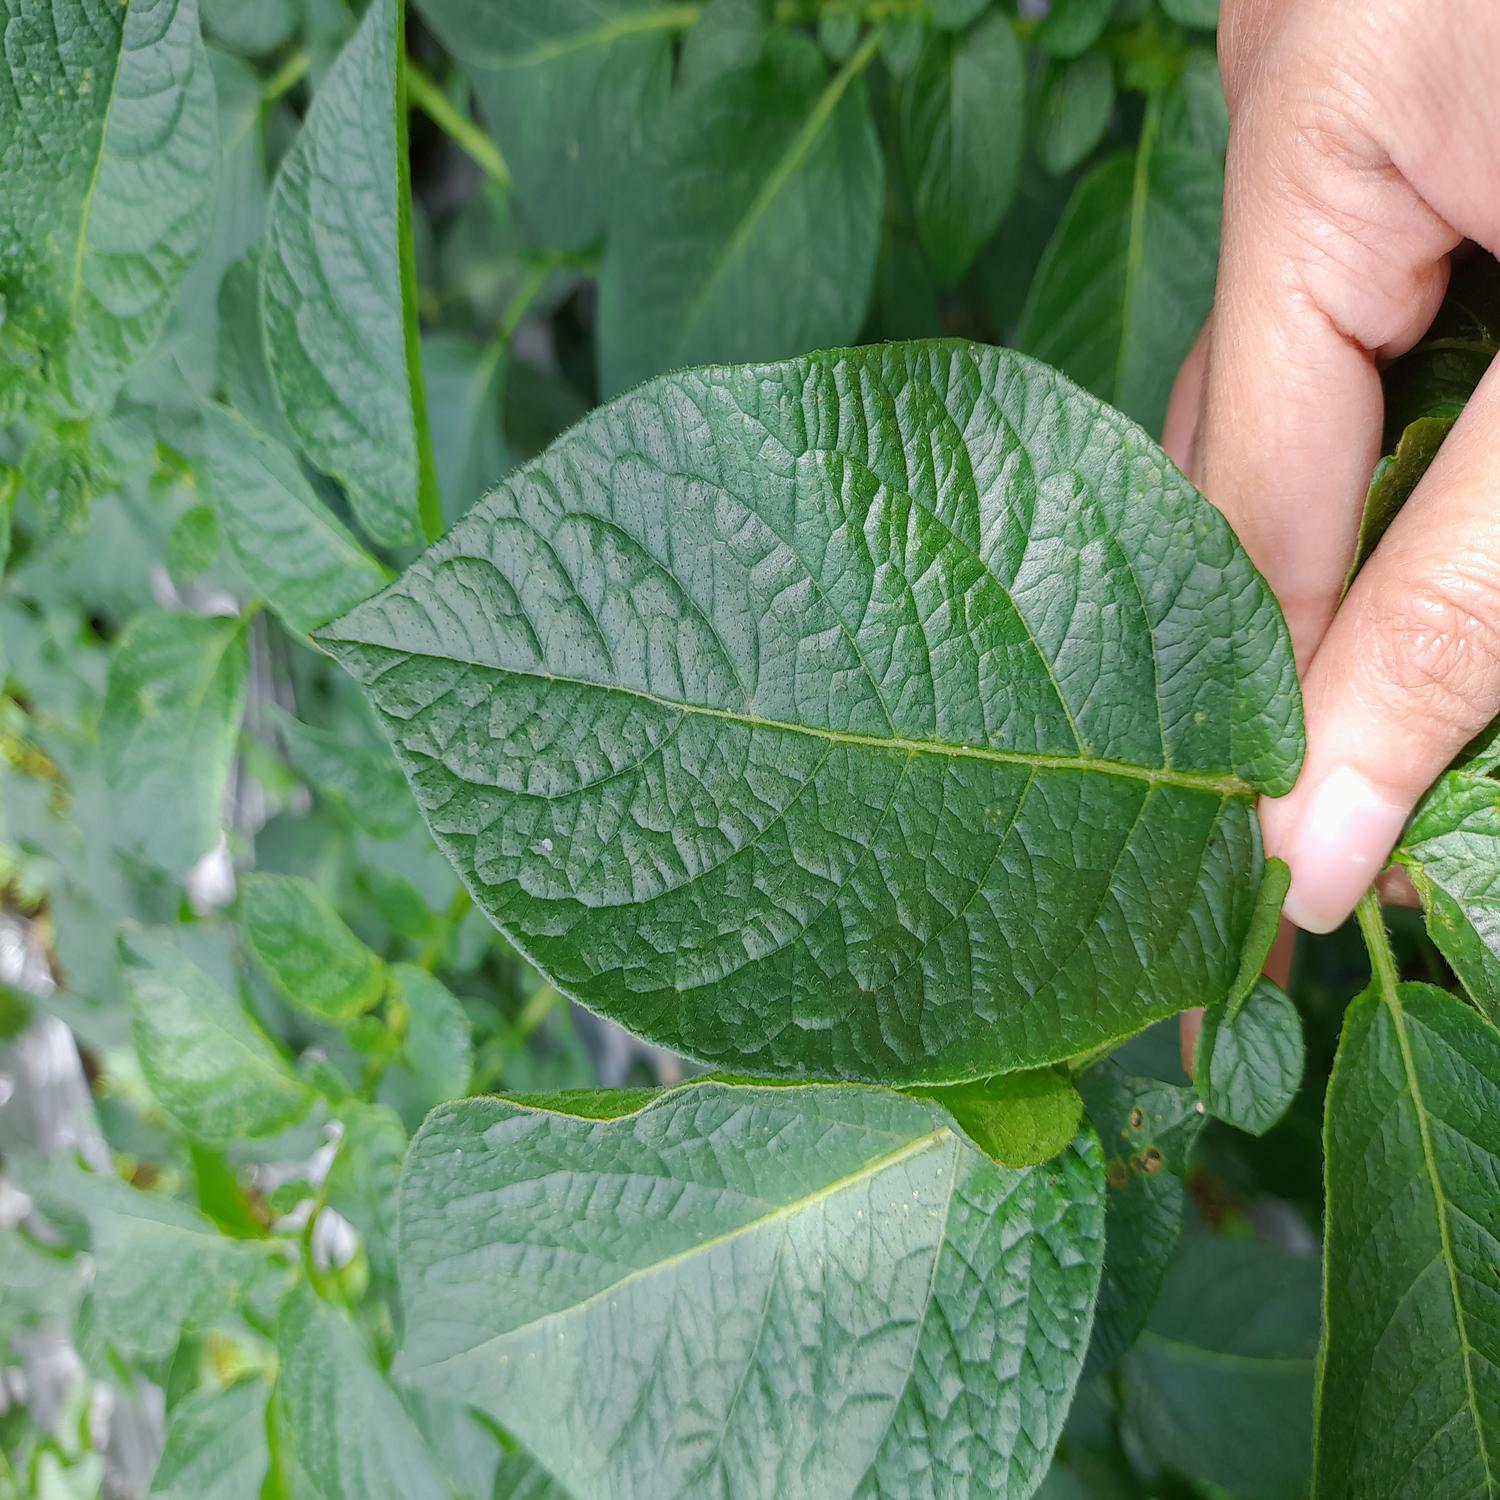
Label: Healthy